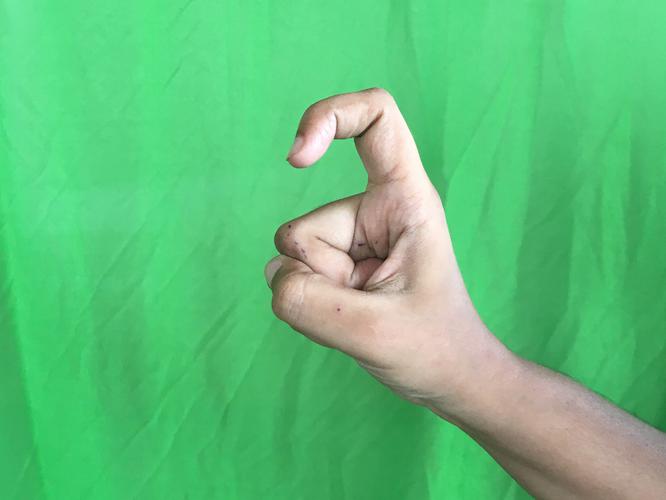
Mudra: Tamarachudam
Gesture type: single_hand